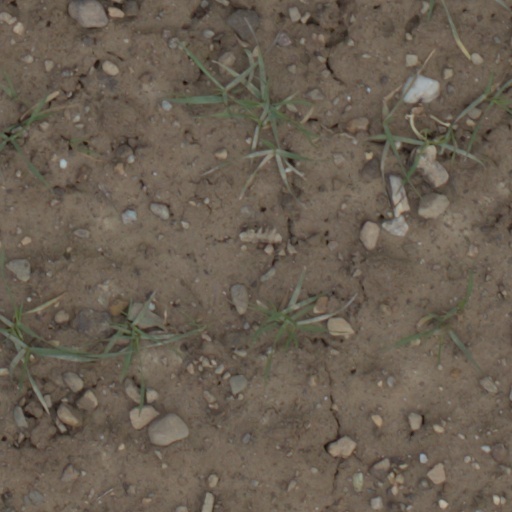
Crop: wheat